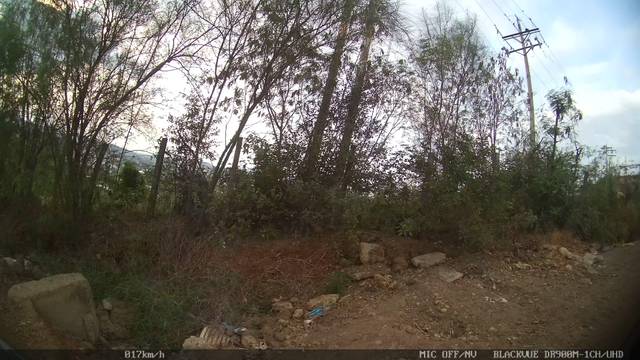
Region: Colombia
Coordinates: 7.887, -72.534